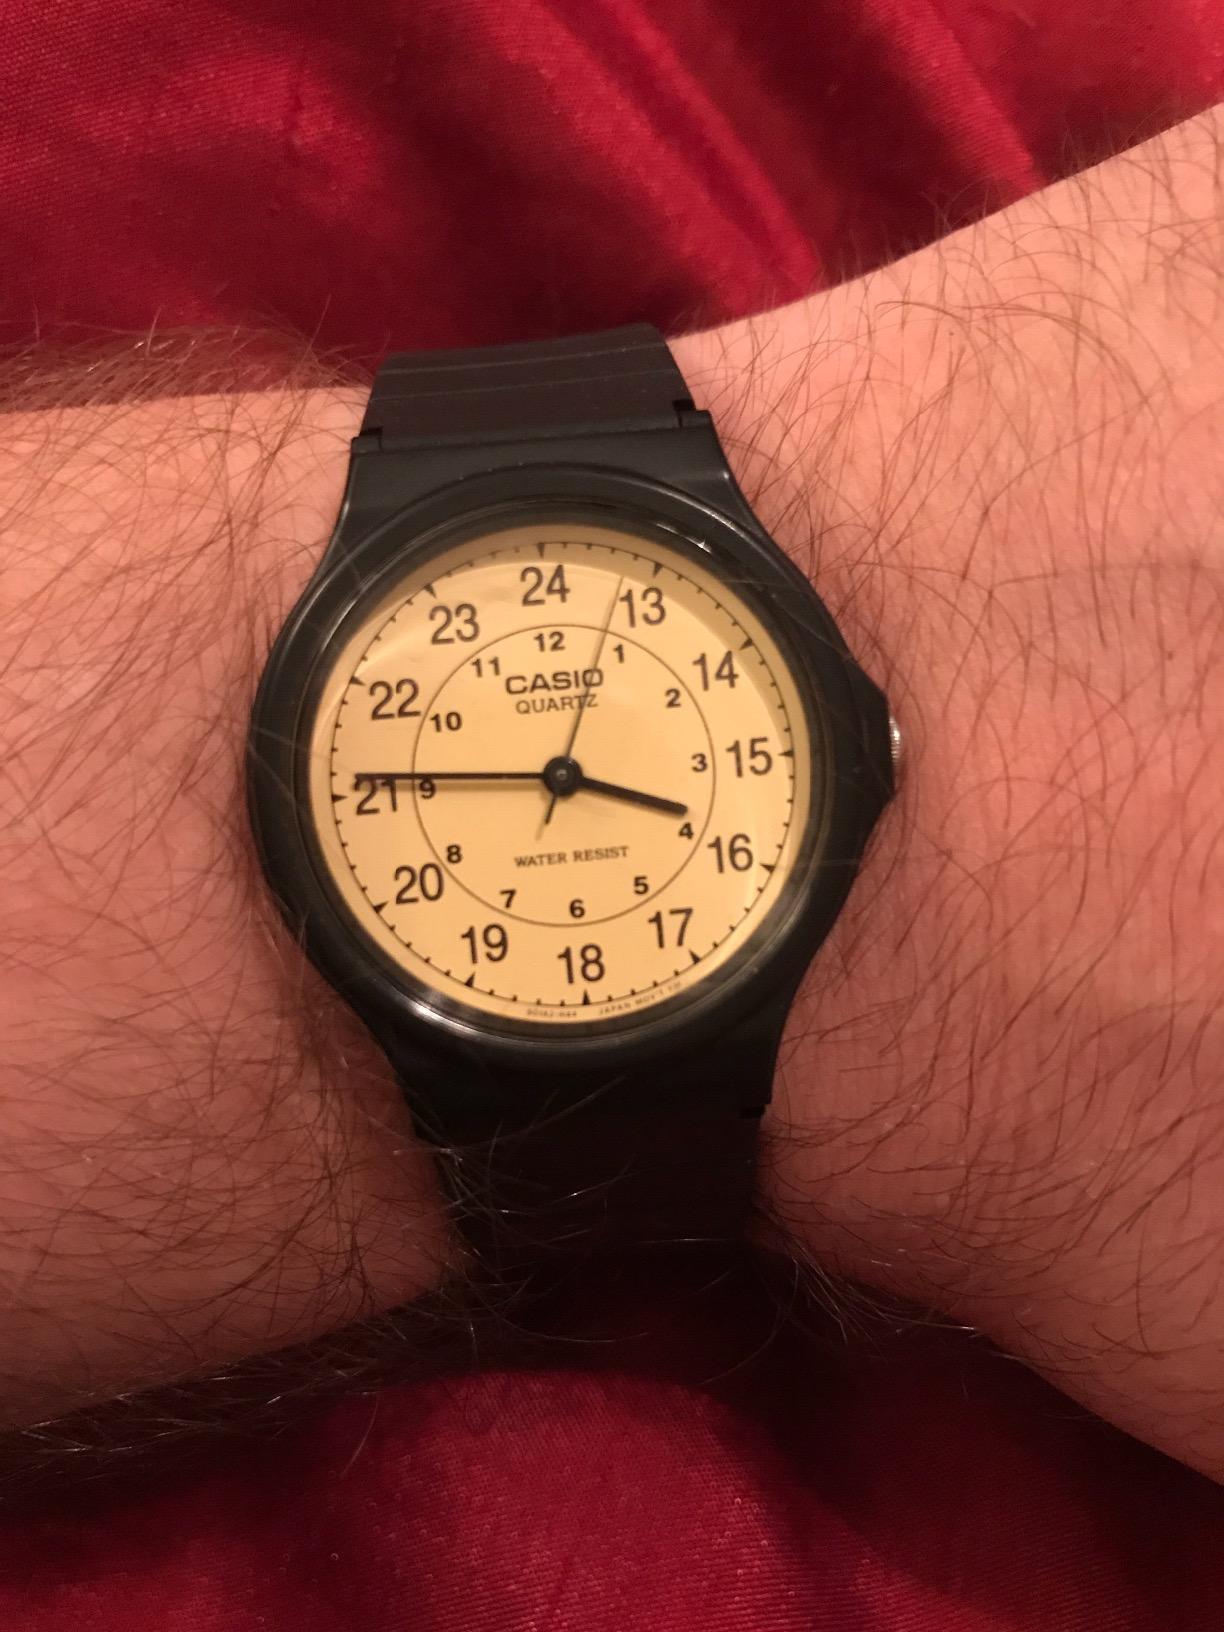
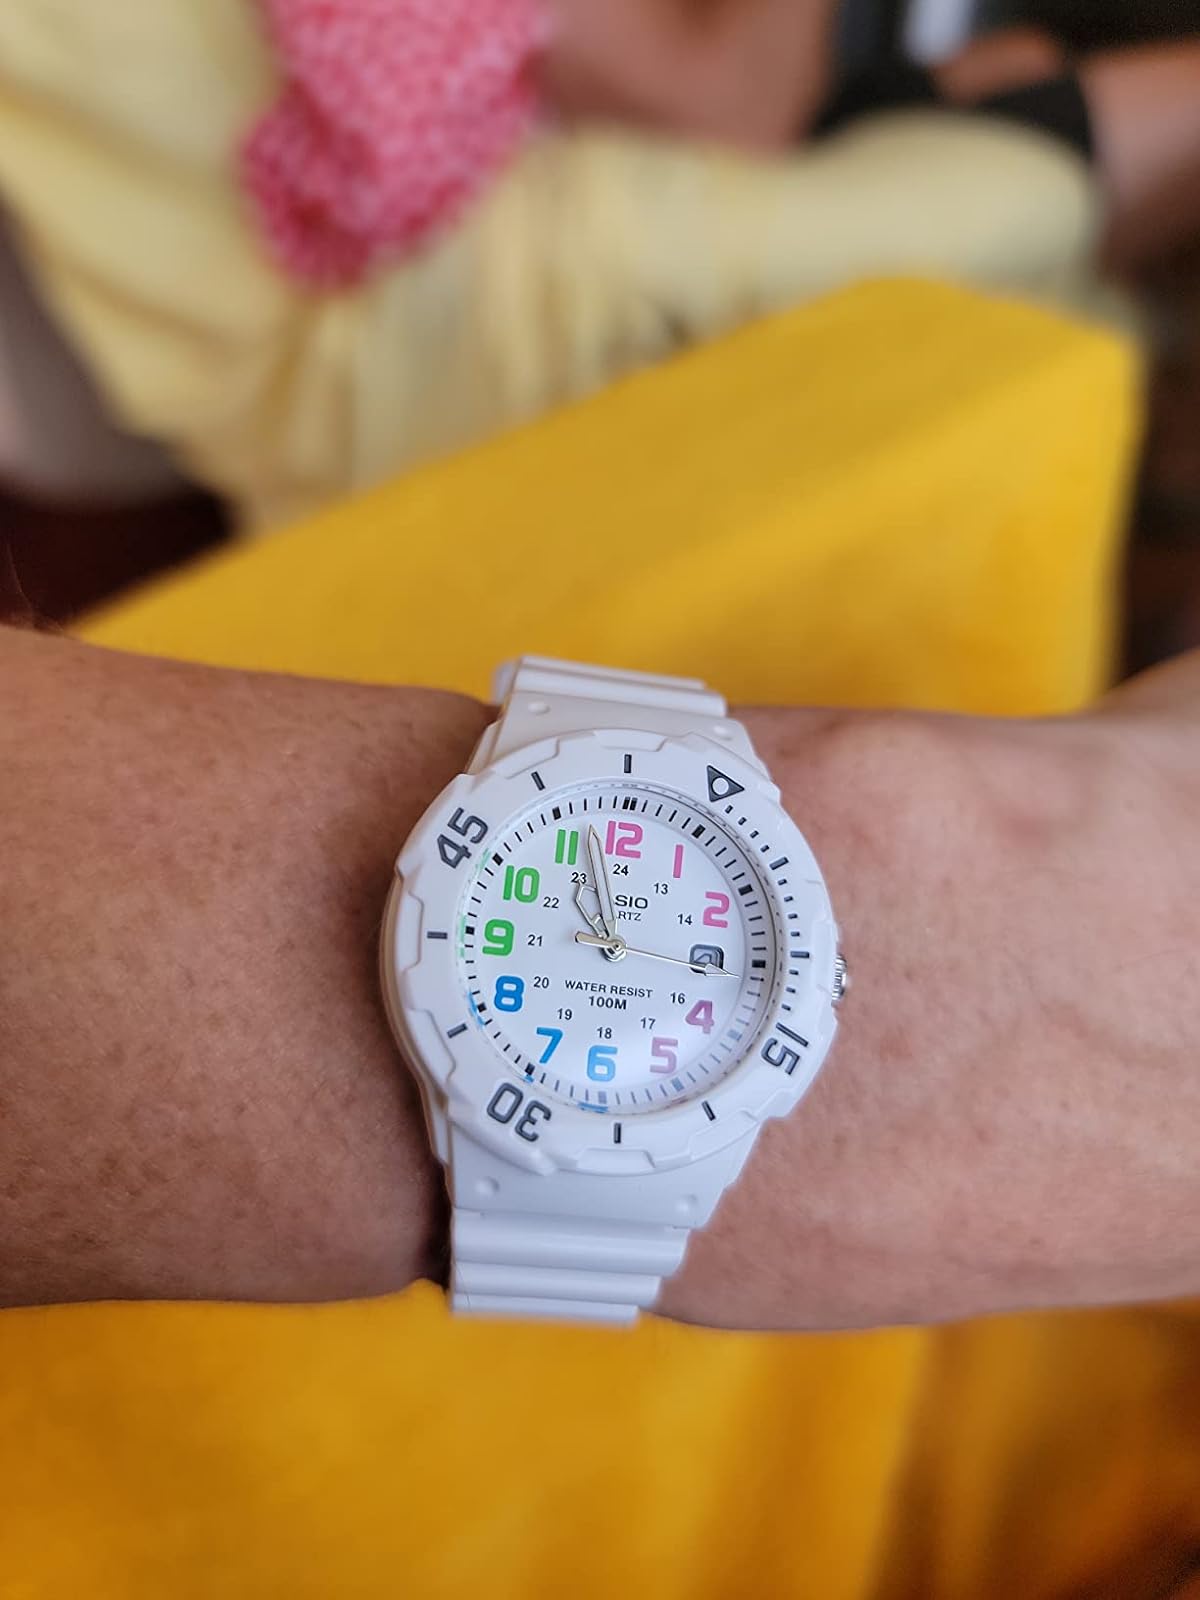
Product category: accessories_watch
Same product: no